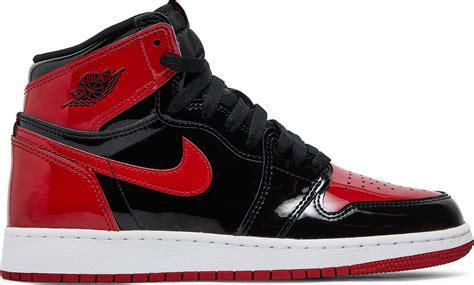
Brand: Jordan
Model: 1 OG